Middlewood Higher railway station

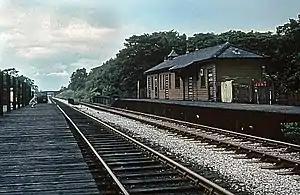
A view of the station, c.1962

Middlewood Higher was a railway station located near to the village of High Lane in Cheshire (now in Greater Manchester), England. It was opened in 1879 by the Macclesfield, Bollington and Marple Railway (MB&M), a joint line constructed and operated by the Manchester, Sheffield and Lincolnshire Railway (MS&L) and North Staffordshire Railway (NSR).